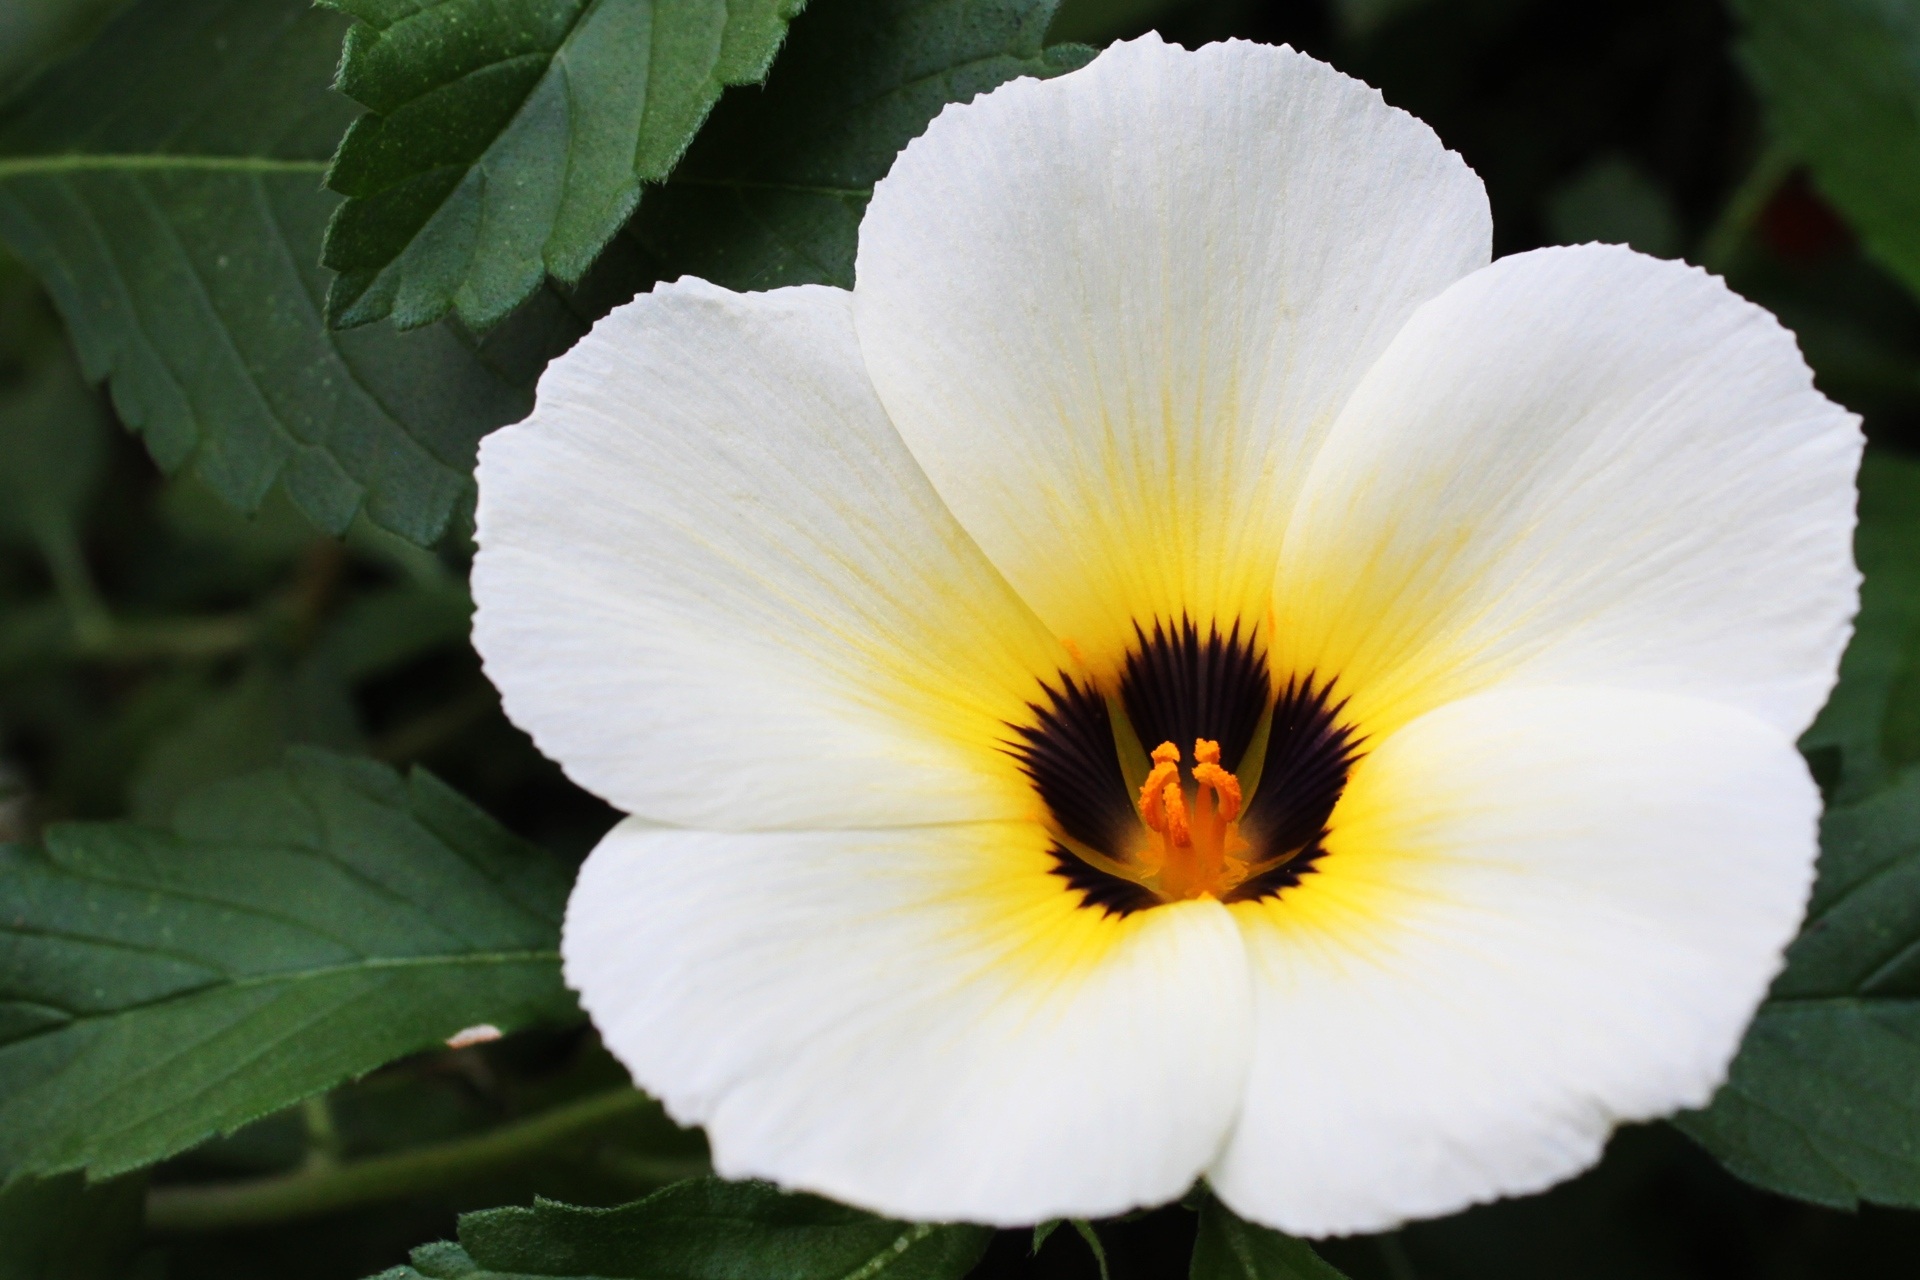
plant, white, flower, petal, green, botany, flora, wildflower, flowers, spirit, macro photography, pansy, flowering plant, land plant, violet family, flowers office, morning flower